Arkadag

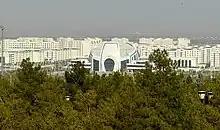
Görogly State Equestrian Circus

The city was built based on a centralized architectural plan following a design competition involving five separate submissions. All buildings are faced with white marble along symmetrically laid out streets.